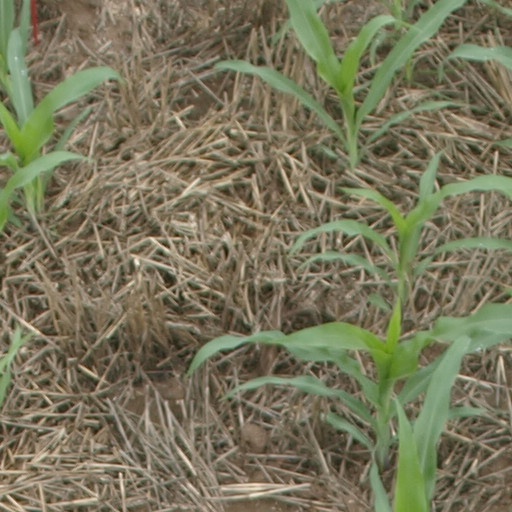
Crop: maize; corn